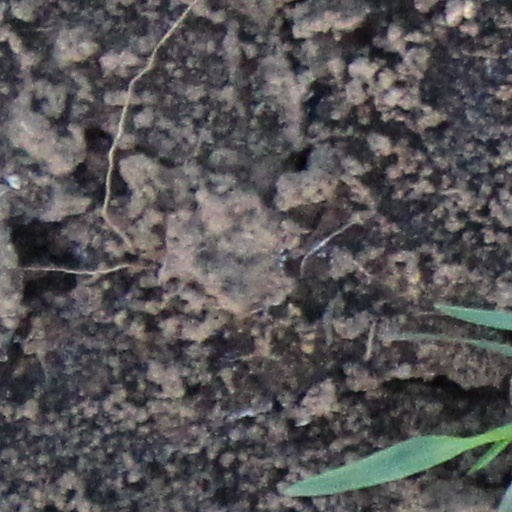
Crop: wheat